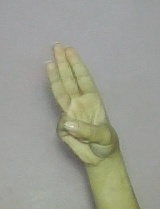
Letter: thaa